Religion in the Canary Islands

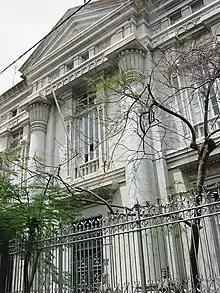
Masonic Temple of Santa Cruz de Tenerife.

The Canary Islands is the region with the largest community of Hindus in Spain, in fact, almost half of the country's Hindus live in the archipelago. Hinduism came to the Canary Islands from the Indian merchants who began settling there in 1870s of the 19th century. They initially concentrated around the free ports of Las Palmas de Gran Canaria and Santa Cruz de Tenerife, but have spread out. Tenerife is one of the few places in Europe where Ganesh Chaturthi is celebrated publicly.